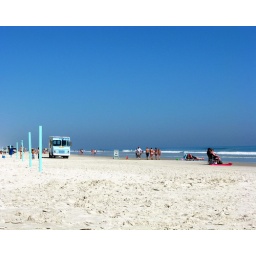
An ice cream truck makes its way down the beach in Daytona Shores, FL, April 2010.